USS Sidney C. Jones

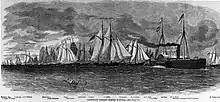
The Union mortar vessels in the New Orleans campaign. "Sidney C. Jones" is in the background and is mostly hidden.

On October 7, 1861, the Union Navy purchased "Sidney C. Jones" for military service in the American Civil War from George E. Goodspeed at a cost of $10,500 at New York City. The Union Navy originally intended to use her in the blockade, and by November 9, 1861, she had been armed with two 32-pounder cannon, each of which weighed 57 hundredweight. It was later decided to instead convert her into a mortar schooner and assign her to the fleet of Flag Officer David Glasgow Farragut. A mortar was then added to "Sidney C. Jones"s armament. She was commissioned on January 29, 1862, at the New York Navy Yard, under the command of Acting Master Robert Adams. By February, in addition to the mortar and the 32-pounders, two 12-pounder smoothbore cannon had been added to her armament.